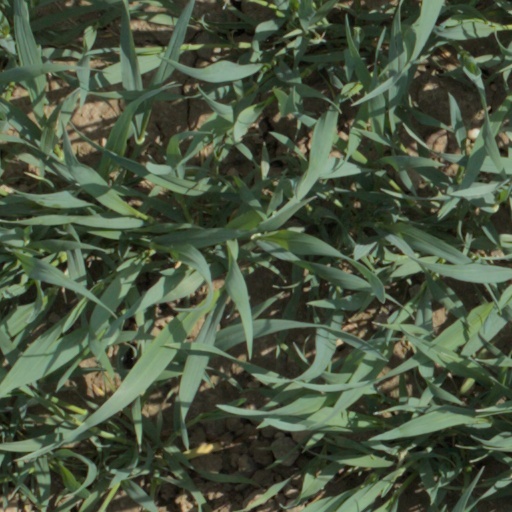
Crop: wheat